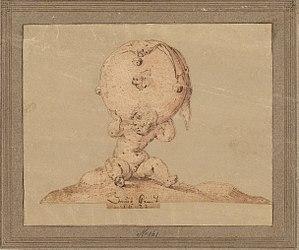
David Kindt, né en 1580 à Hambourg et mort le 26 février 1652 dans la même ville, est un peintre allemand de style baroque, auteur de portraits et de tableaux religieux.